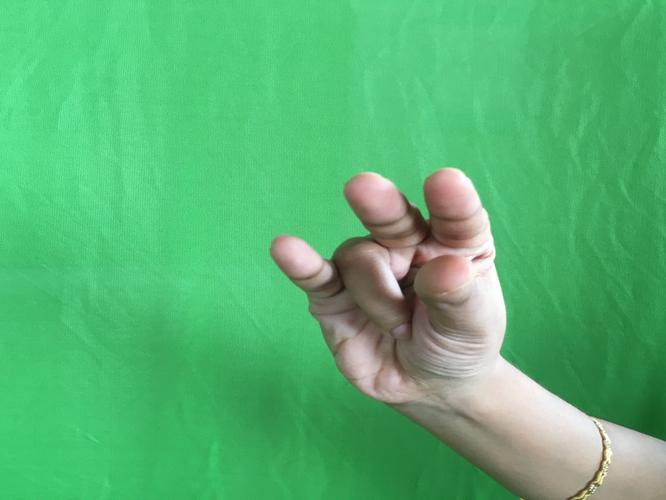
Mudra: Kangulam
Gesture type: single_hand